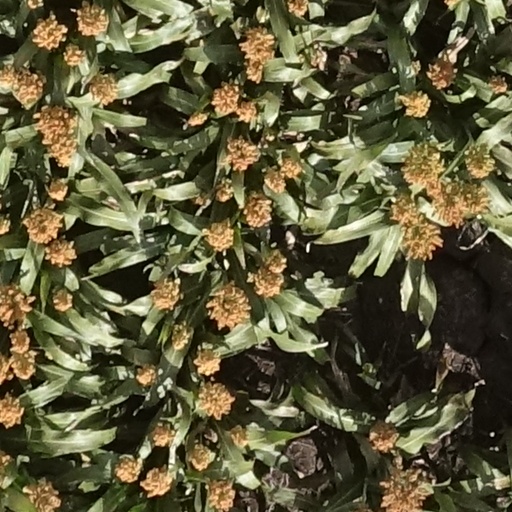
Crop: sorghum